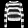
Label: Pullover